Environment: real
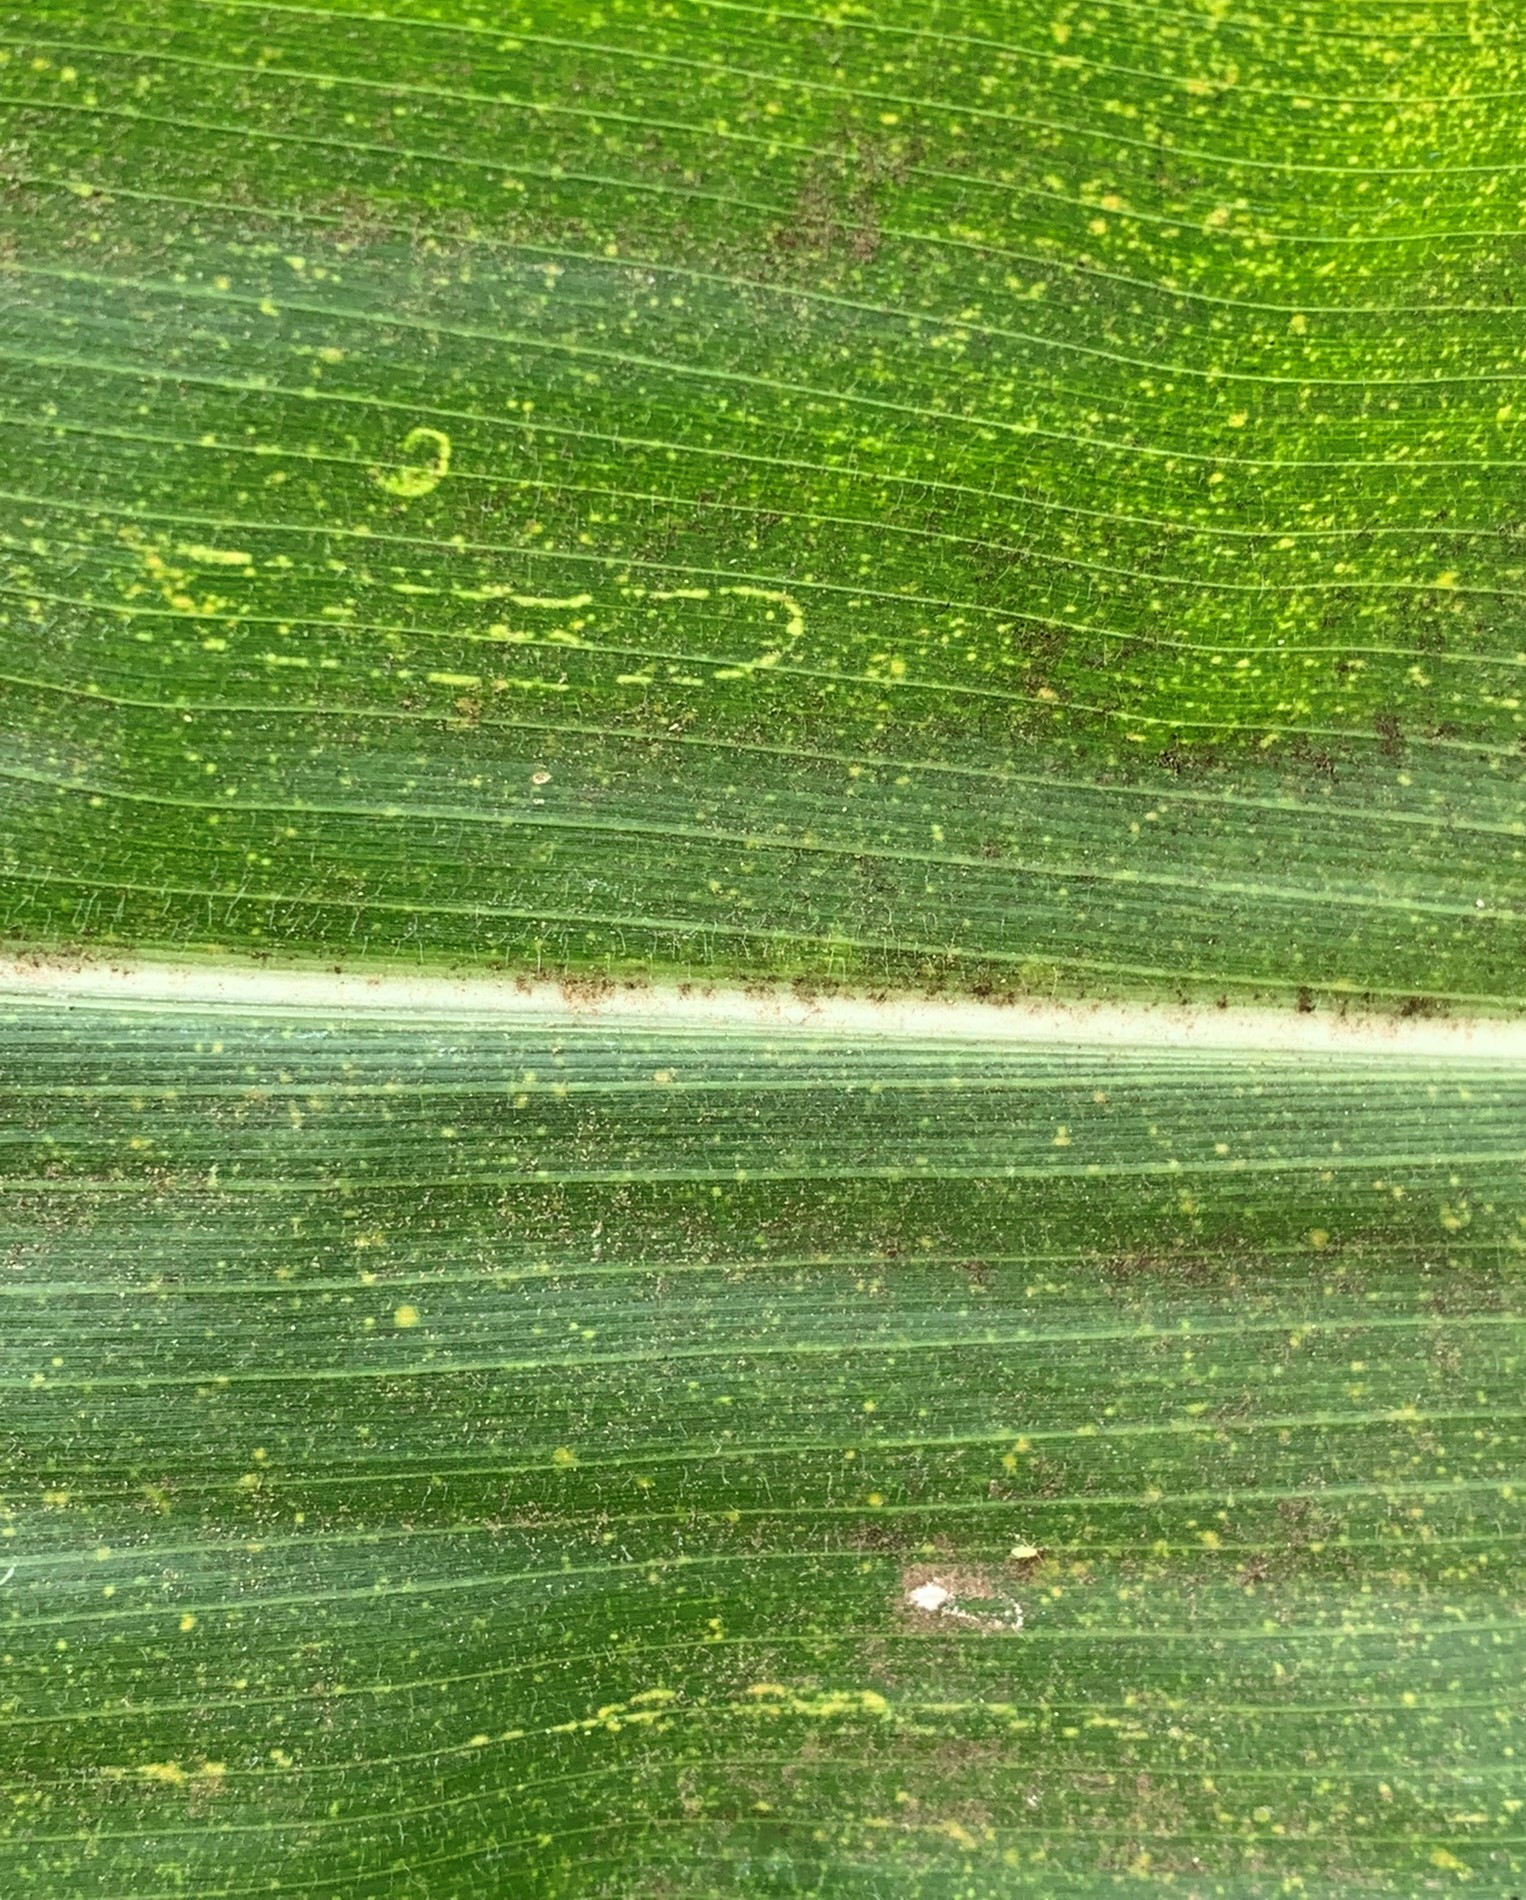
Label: lethal_necrosis